North Devon

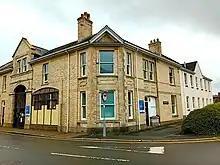
Lynton House: Council's customer service centre in Barnstaple

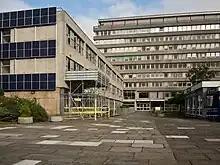
Barnstaple Civic Centre: Council's headquarters until 2015.

The council's main offices are at the Brynsworthy Environment Centre near Barnstaple (the building is in the parish of Fremington). The council moved there in 2015, having previously been based at the Civic Centre on North Walk in Barnstaple, which had been built in 1969 as joint offices for two of North Devon's predecessor councils, Barnstaple Town Council and Barnstaple Rural District Council. The council's main customer service centre is located at Lynton House, Commercial Road, Barnstaple, and it also maintains area offices in Ilfracombe and South Molton.